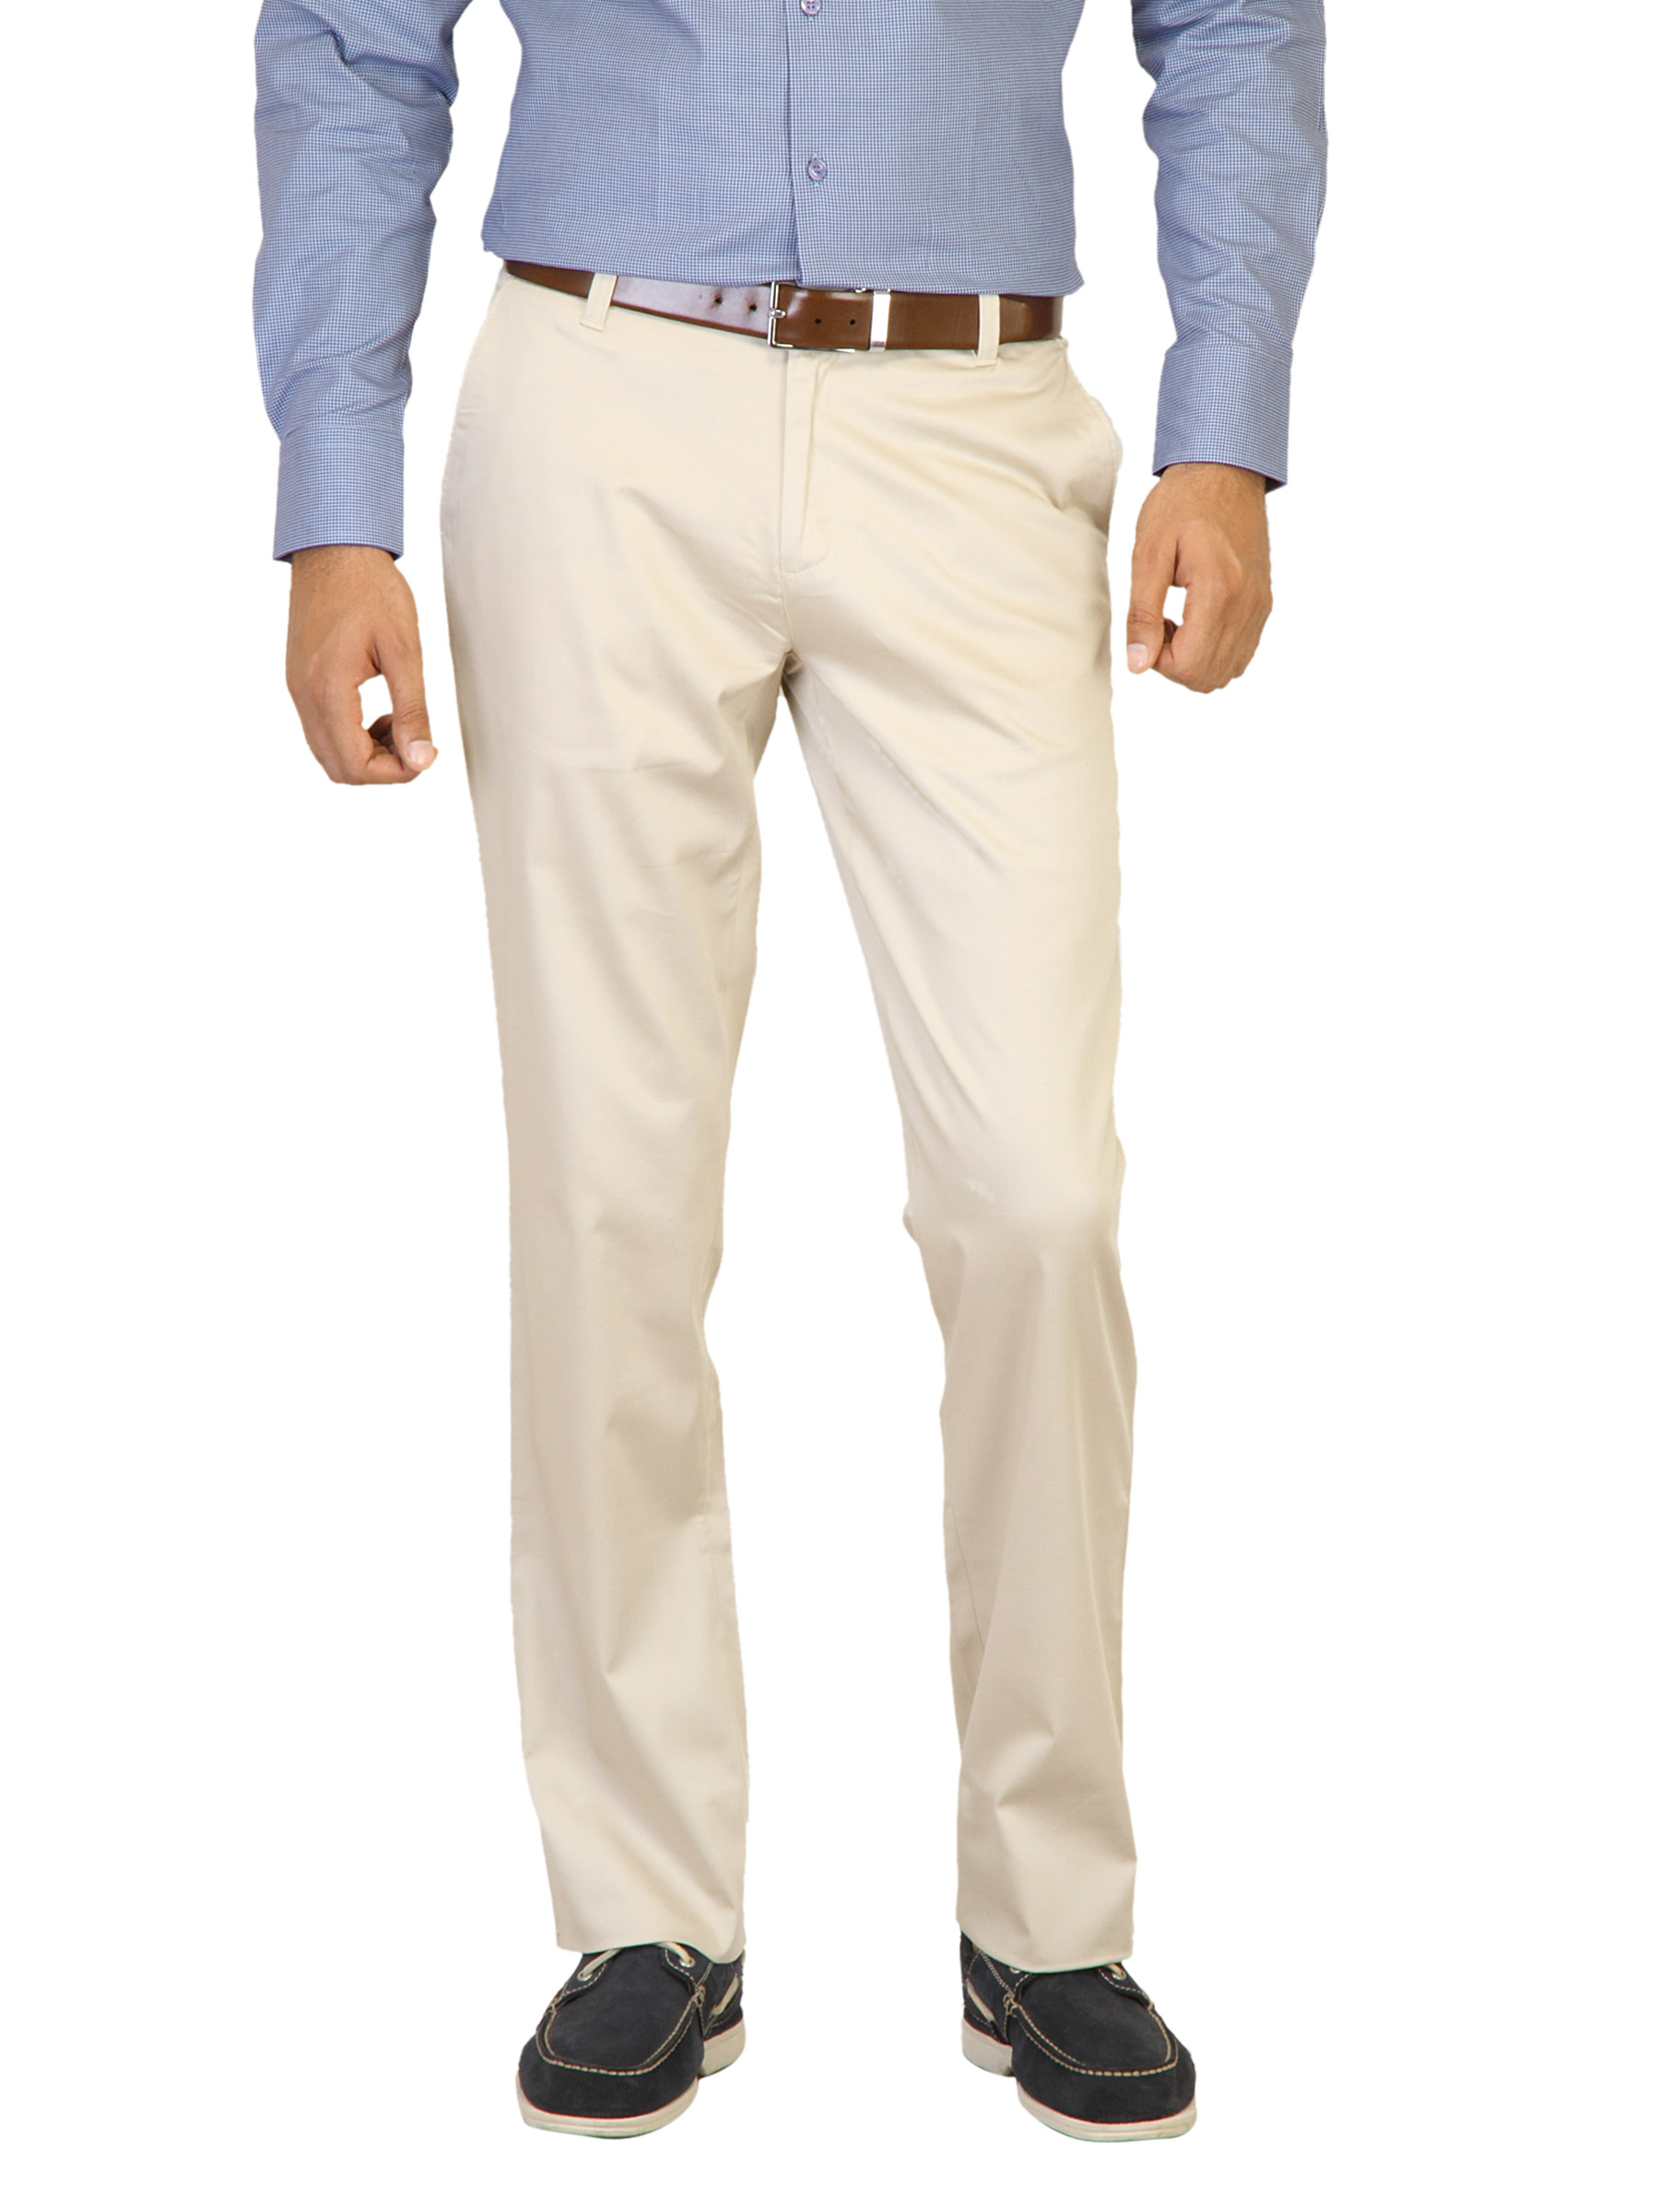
Belmonte Men Solid Cream Trousers
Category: Apparel / Bottomwear / Trousers
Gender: Men
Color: Cream
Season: Fall 2011
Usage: Formal